L. L. Zamenhof

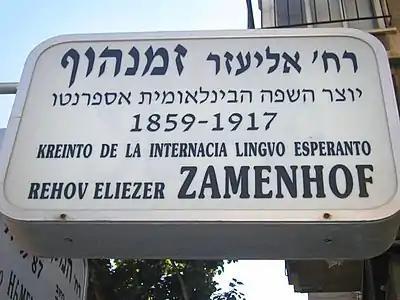
Zamenhof Street, Tel Aviv

In some Israeli cities, street signs identify Esperanto's creator and give his birth and death dates, but refer to him solely by his Jewish name Eliezer, his original birth name. Zamenhof is honoured as a deity by the Japanese religion Oomoto, which encourages the use of Esperanto among its followers. A genus of lichen has been named "Zamenhofia" in his honour, as well as the species "Heteroplacidium zamenhofianum".